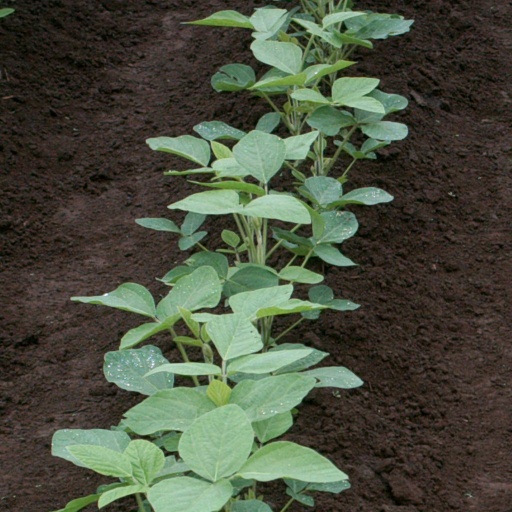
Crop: soybean